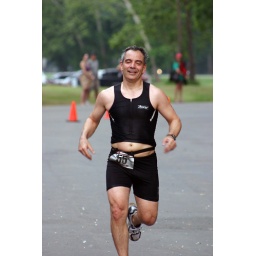
June 1st LR Sprint TRI with the swim in the ski lake and the bike and run on the NLR River trail